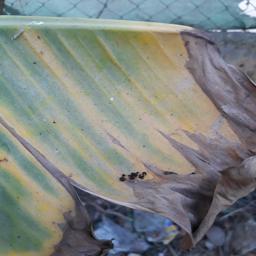
Label: POTASSIUM DEFICIENCY